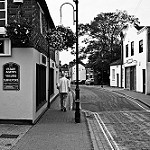
Label: street